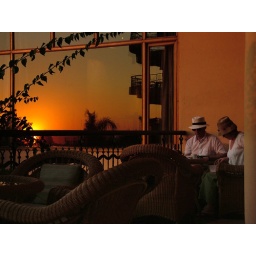
A couple sitting on the balcony relaxing as the setting sun is reflected in the windows of the hotel